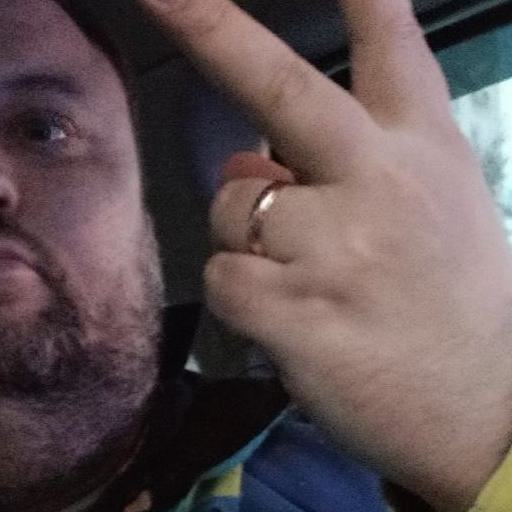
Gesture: peace_inverted